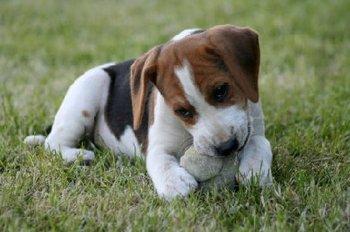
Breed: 276-n000113-beagle